La Belliole

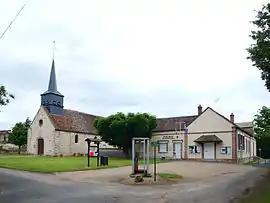
The church and town hall in La Belliole

La Belliole is a commune in the Yonne department in Bourgogne-Franche-Comté in north-central France.